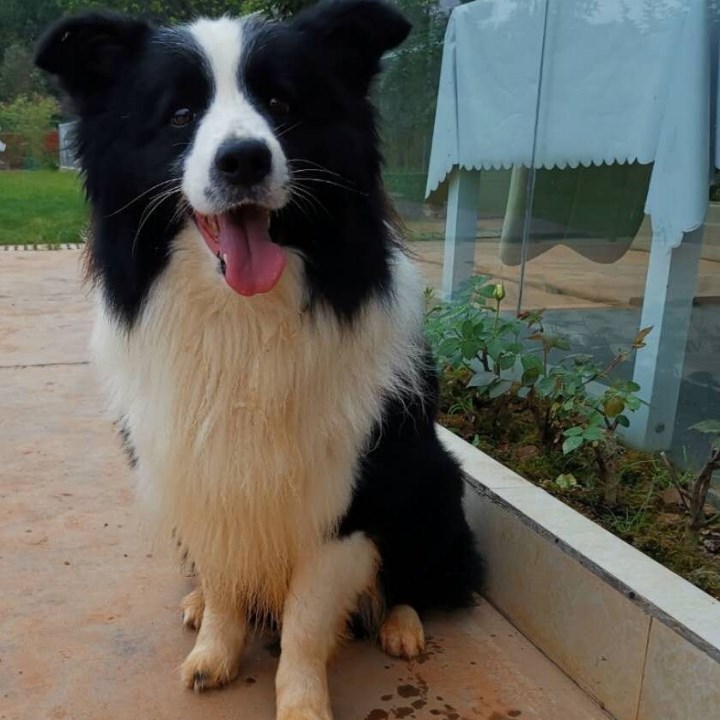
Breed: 2594-n000109-Border_collie